St. Onuphrius Monastery in Jabłeczna

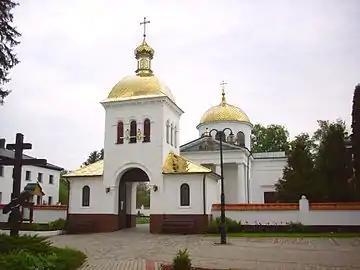
– the main temple of the monastery

St. Onuphrius Monastery is a stauropegion Orthodox male monastery in Jabłeczna, Poland, under the jurisdiction of the Polish Orthodox Church.